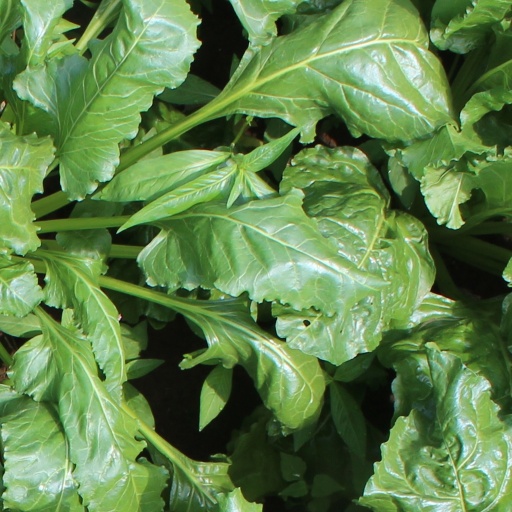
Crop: sugar beet